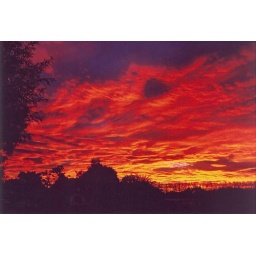
sunset from white elephant hostel in motueka, south island of new zealand.